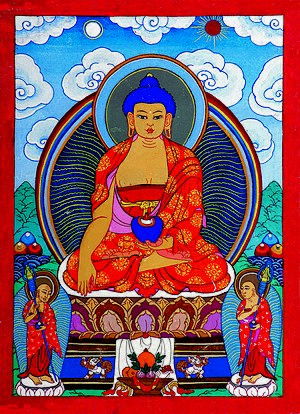
Otgonbayar Ershuu né en 1981 à Oulan-Bator en Mongolie, est un artiste peintre mongol qui a étudié et travaille en Allemagne. Son nom d'artiste est OTGO.
Le titre de bouddha, désigne une personne ayant, notamment par sa sagesse, réalisé l'éveil, c'est-à-dire atteint le nirvāna, ou transcendé la dualité samsara /nirvana. Il peut être désigné par d'autres qualificatifs : « Bienheureux », « Celui qui a vaincu », « Ainsi-Venu ».